Pietro Paolo Cristofari

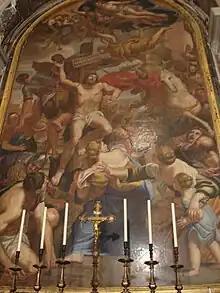
Martyrdom of Saint Sebastian, mosaic by Pietro Paolo Cristofari after the painting of Domenichino.

Pietro Paolo Cristofari (1685–1743) was a late-Baroque Italian mosaicist active in Rome, and the son of Fabio Cristofari. He became the first director of the Vatican mosaic studio, responsible for decorating the domes and altars in St. Peter's Basilica. Under his leadership he personally made mosaic altarpieces after the paintings of artists such as Giovanni Francesco Romanelli, Guercino, Domenichino, and Nicolas Poussin.